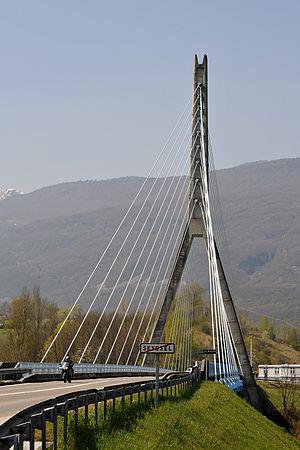
Cette liste des ponts les plus longs de France présente une liste de ponts de France possédant une portée supérieure à 100 mètres ou une longueur totale supérieure à 500 mètres.
Le pont de Seyssel est un pont à haubans franchissant le Rhône entre les communes de Seyssel et de Seyssel. Il a une longueur de 220,60 mètres.
En construction, un pylône est un constituant des ponts suspendus et ponts à haubans pouvant être en acier ou en béton.
Cet article recense de manière non exhaustive, les ponts de la Haute-Savoie, c'est-à-dire les ponts situés dans le département de la Haute-Savoie.